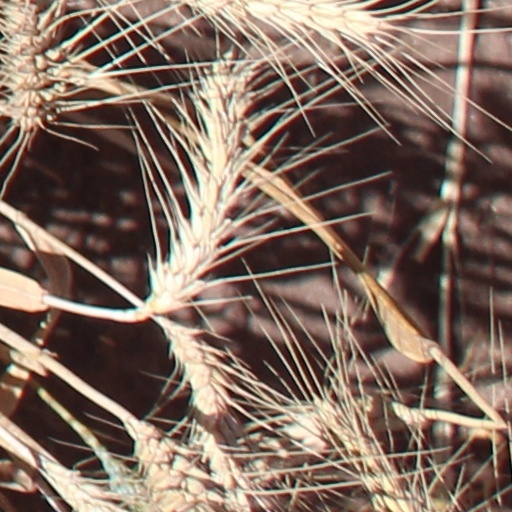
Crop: wheat